Dedik Setiawan

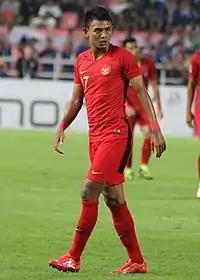
Dedik playing for Indonesia at the 2018 AFF Championship

Dedik Setiawan (born 27 June 1994) is an Indonesian professional footballer who plays as a forward for Super League club Arema. Dedik plays mainly as a striker, but he has also been deployed as a wide forward.